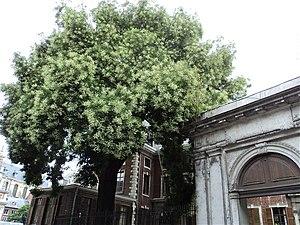
Styphnolobium japonicum, le « Sophora du Japon » ou « arbre à miel, est une espèce d'arbres de la famille des Fabaceae. Il est aussi appelé « pagode japonaise » ou « arbre aux pagodes ». Il doit ses surnoms au fait qu'il fait partie des arbres traditionnels installés à proximité des pagodes.
Cette page regroupe l'ensemble des monuments classés de la ville de Louvain.